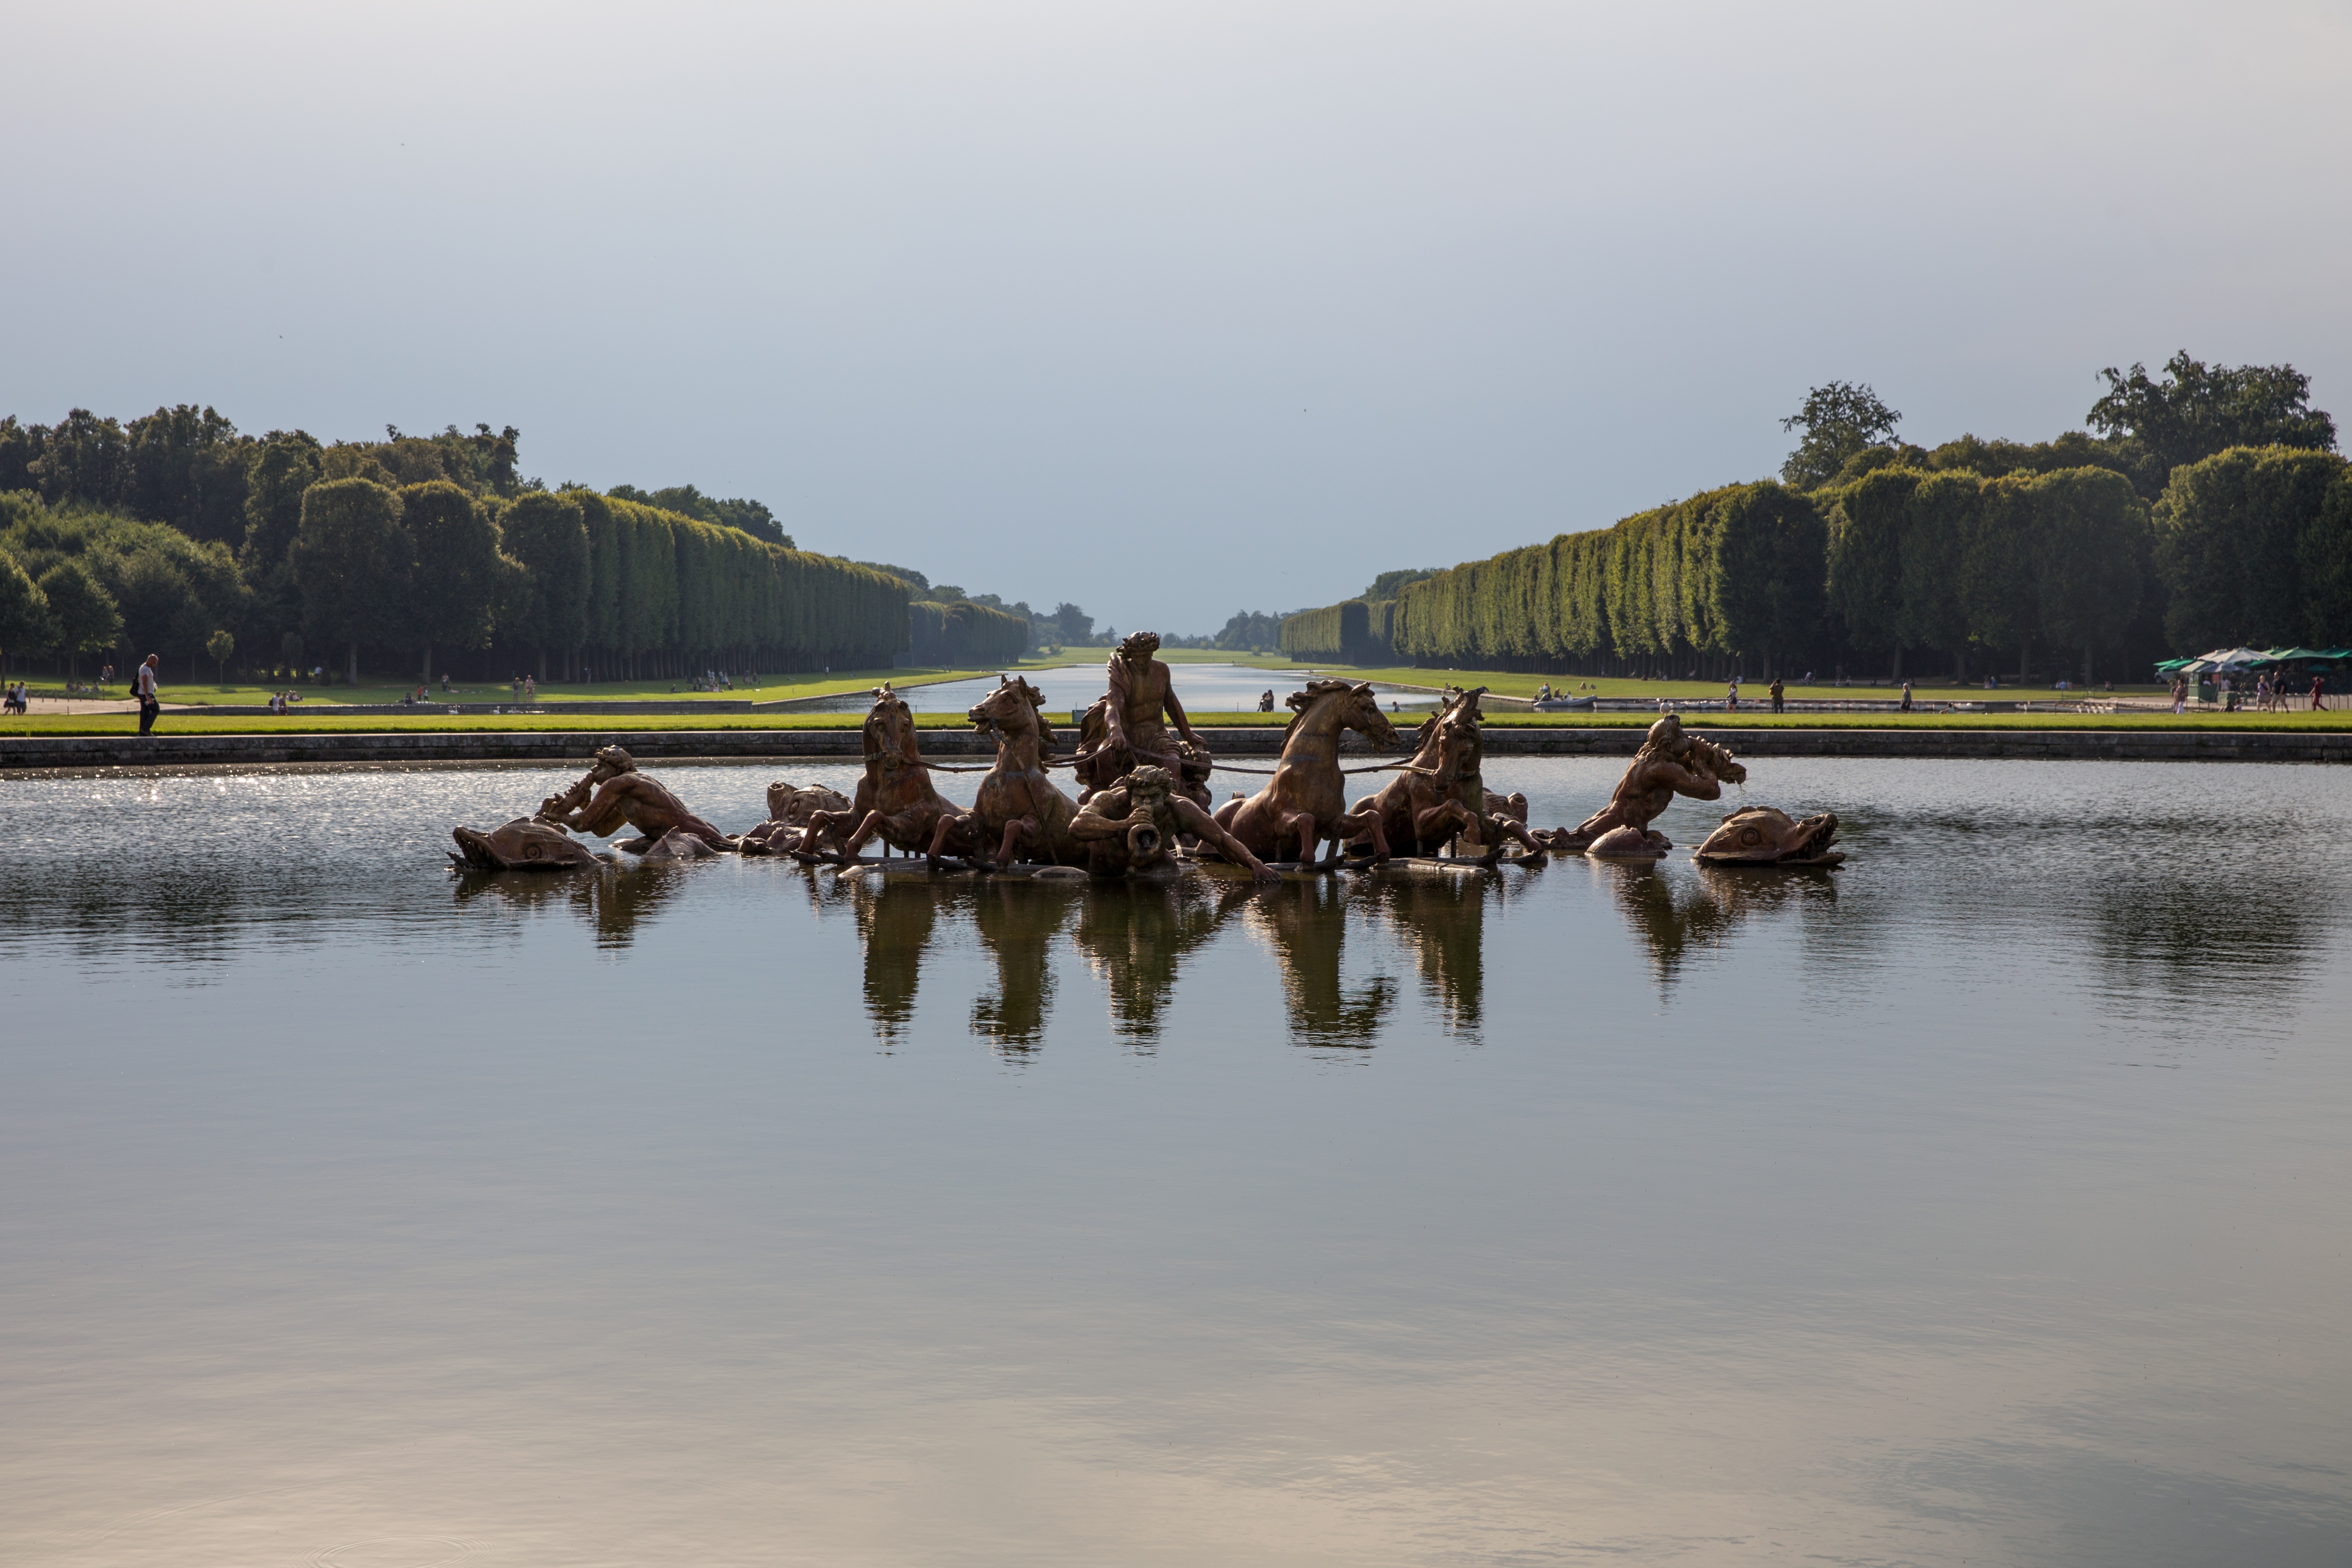
sea, tree, water, bird, boat, lake, river, monument, reflection, vehicle, park, reservoir, waterway, duck, boating, wetland, fountain, rowing, water bird